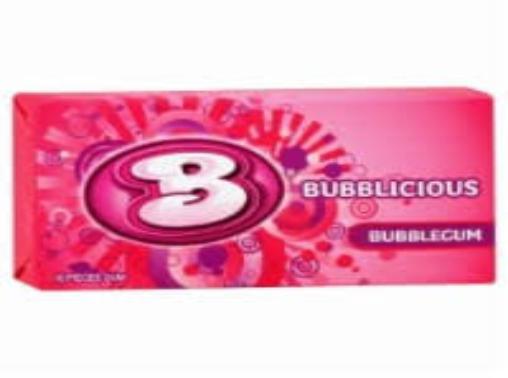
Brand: Bubblicious
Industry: Food